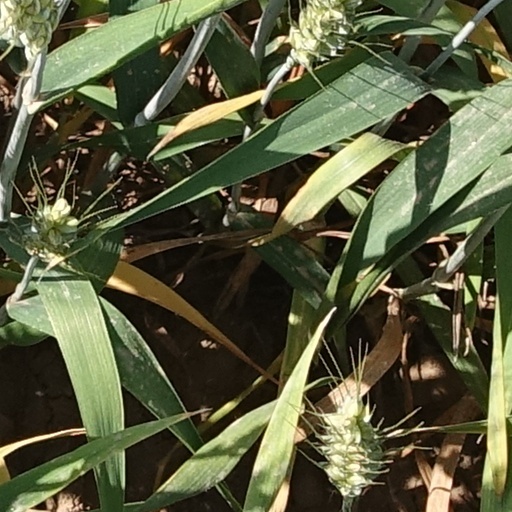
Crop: wheat